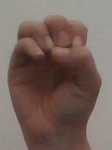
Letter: ha